Anže Kopitar

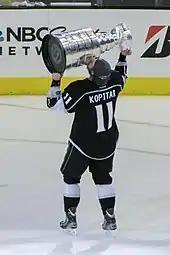
Kopitar celebrates with the Stanley Cup in June 2012, after the Kings won the 2012 Stanley Cup Finals.

The 2010–11 season saw Kopitar play in his 325th consecutive NHL game, which set a new Kings team record, passing Marcel Dionne on 15 March 2011. However eleven days later, Kopitar's season and ironman streak came to an abrupt end at 330 games after he suffered a broken ankle in a game against the Colorado Avalanche. Despite the injury setback and missing the final seven regular season games and the playoffs, Kopitar led the team in scoring for the fourth straight season with 73 points (25 goals, 48 assists), and was named the team's most valuable player for the second time while the Kings as a team finished the season as the seventh seed in the Western Conference. In Kopitar's absence, the Kings would go on to lose in the opening round of the 2011 playoffs in six games to the second-seeded San Jose Sharks.